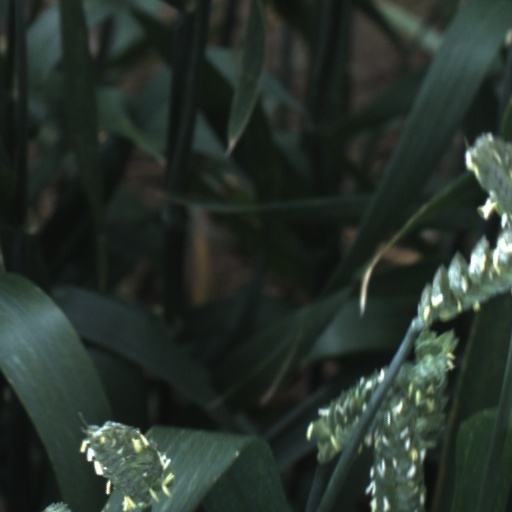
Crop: wheat